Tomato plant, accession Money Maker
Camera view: bottom (45 deg); turntable rotation: 60 degrees
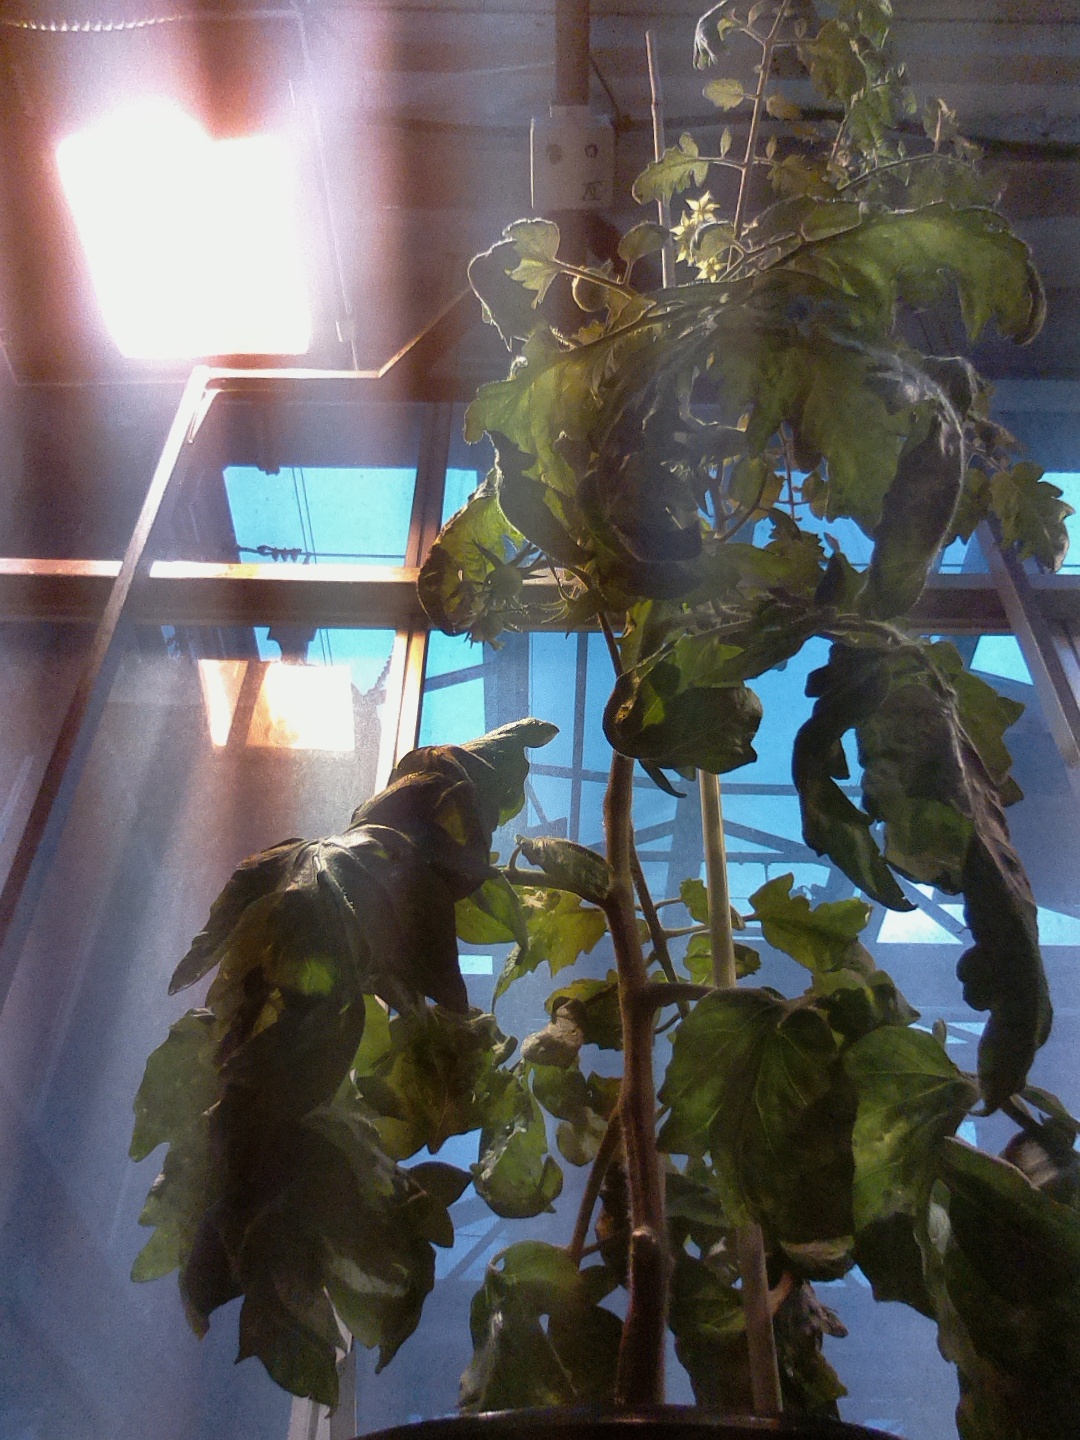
BBCH growth stage 71: 10%-20% of final fruit size